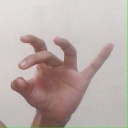
अक्षर: ओ